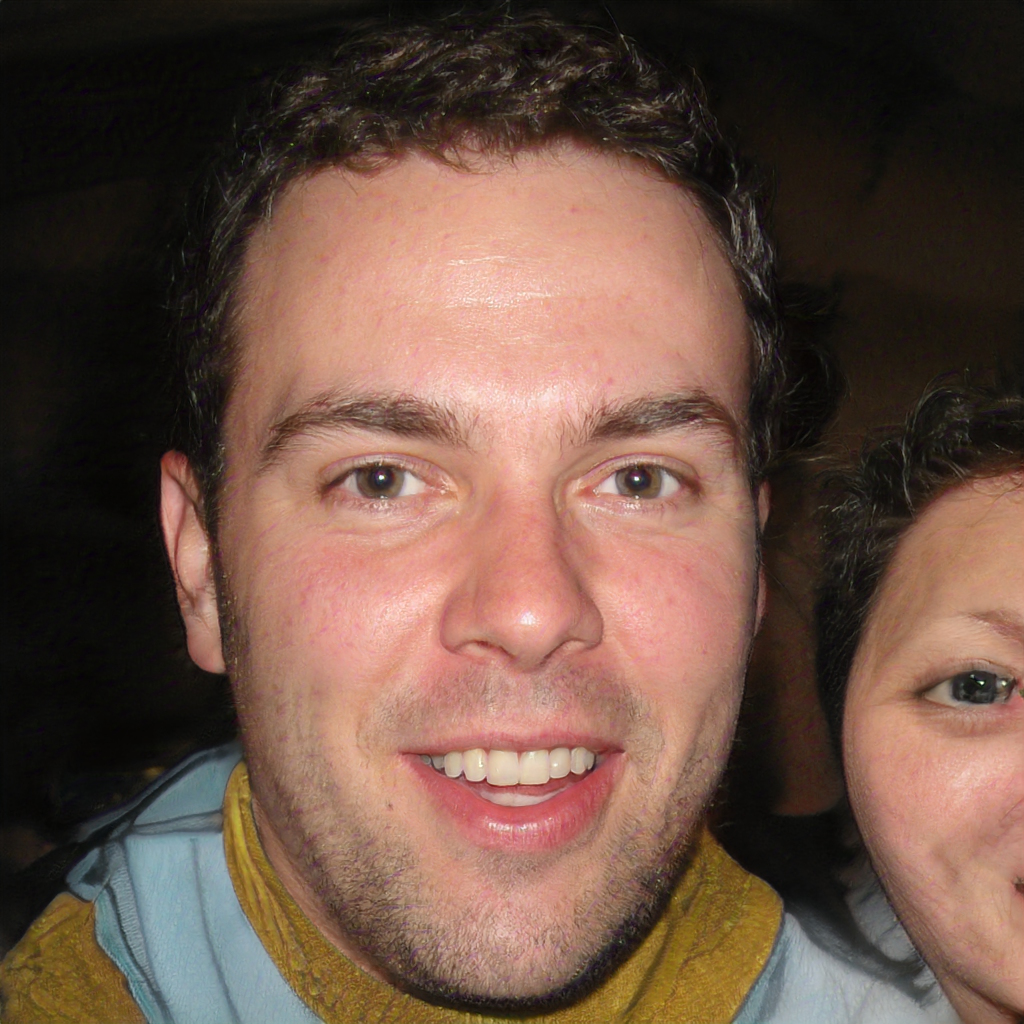
Gender: Male